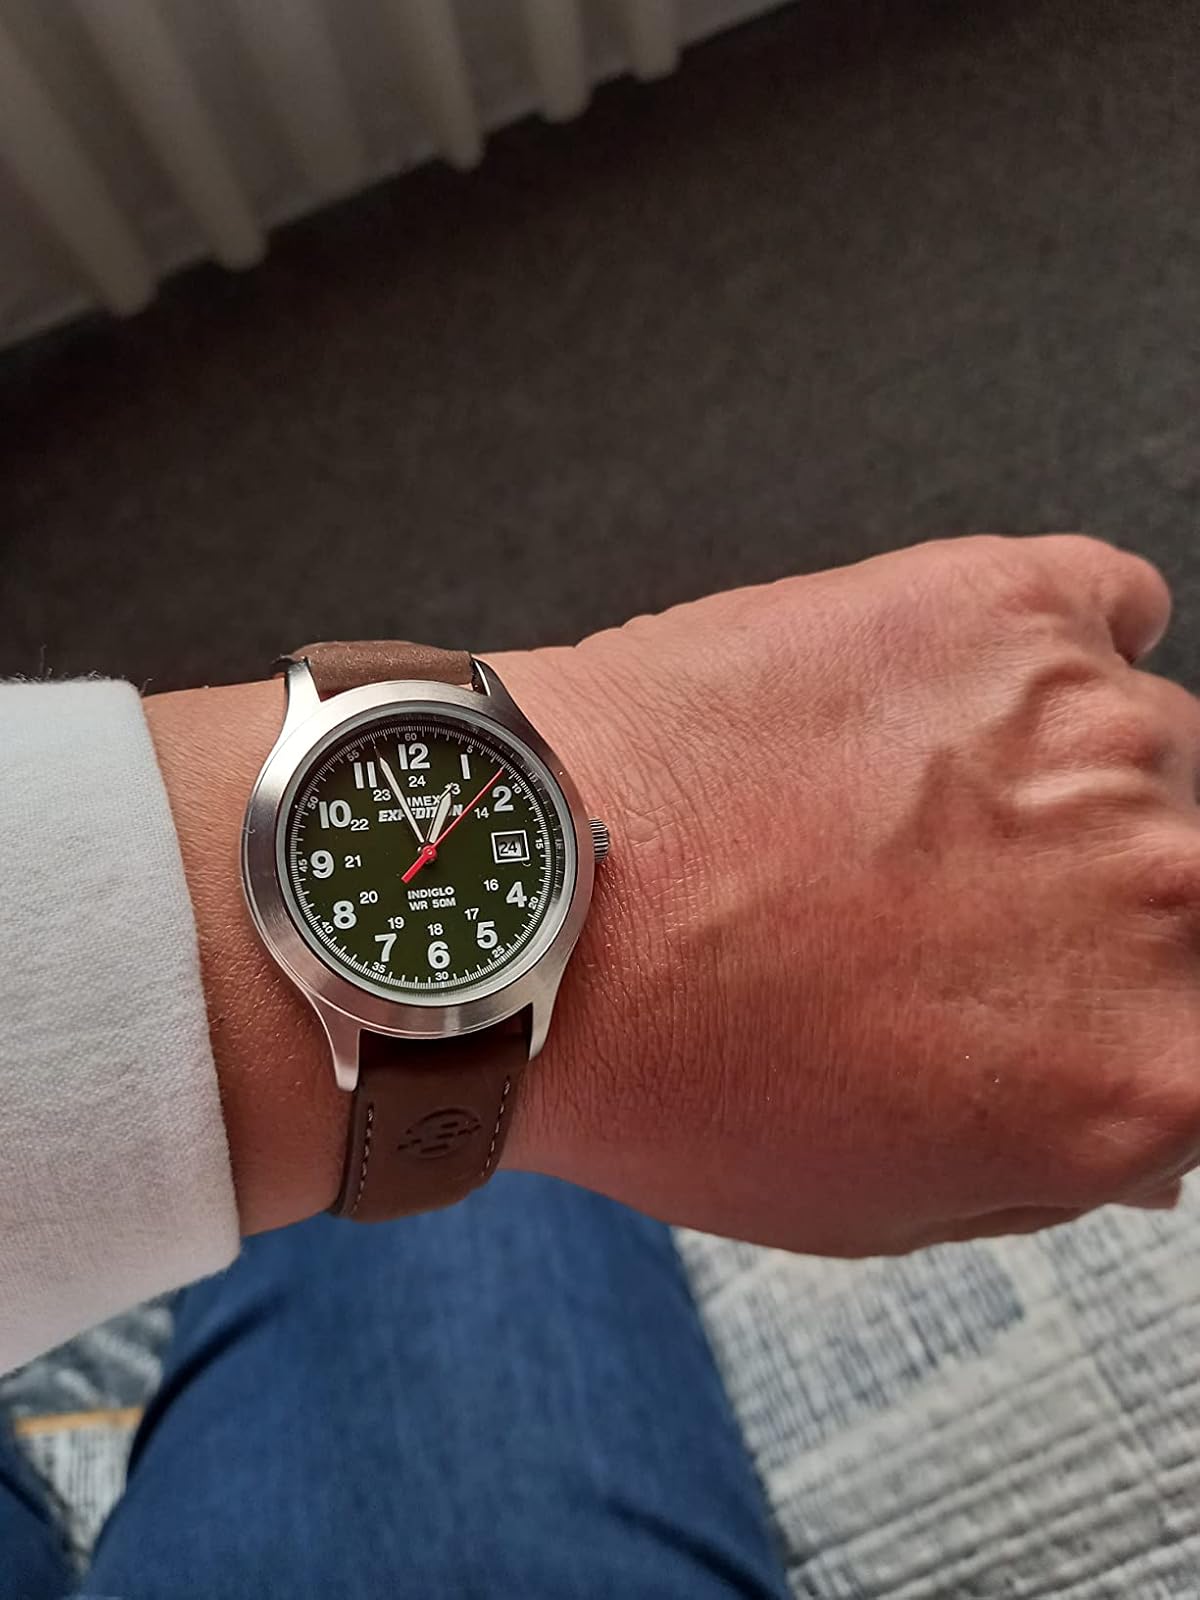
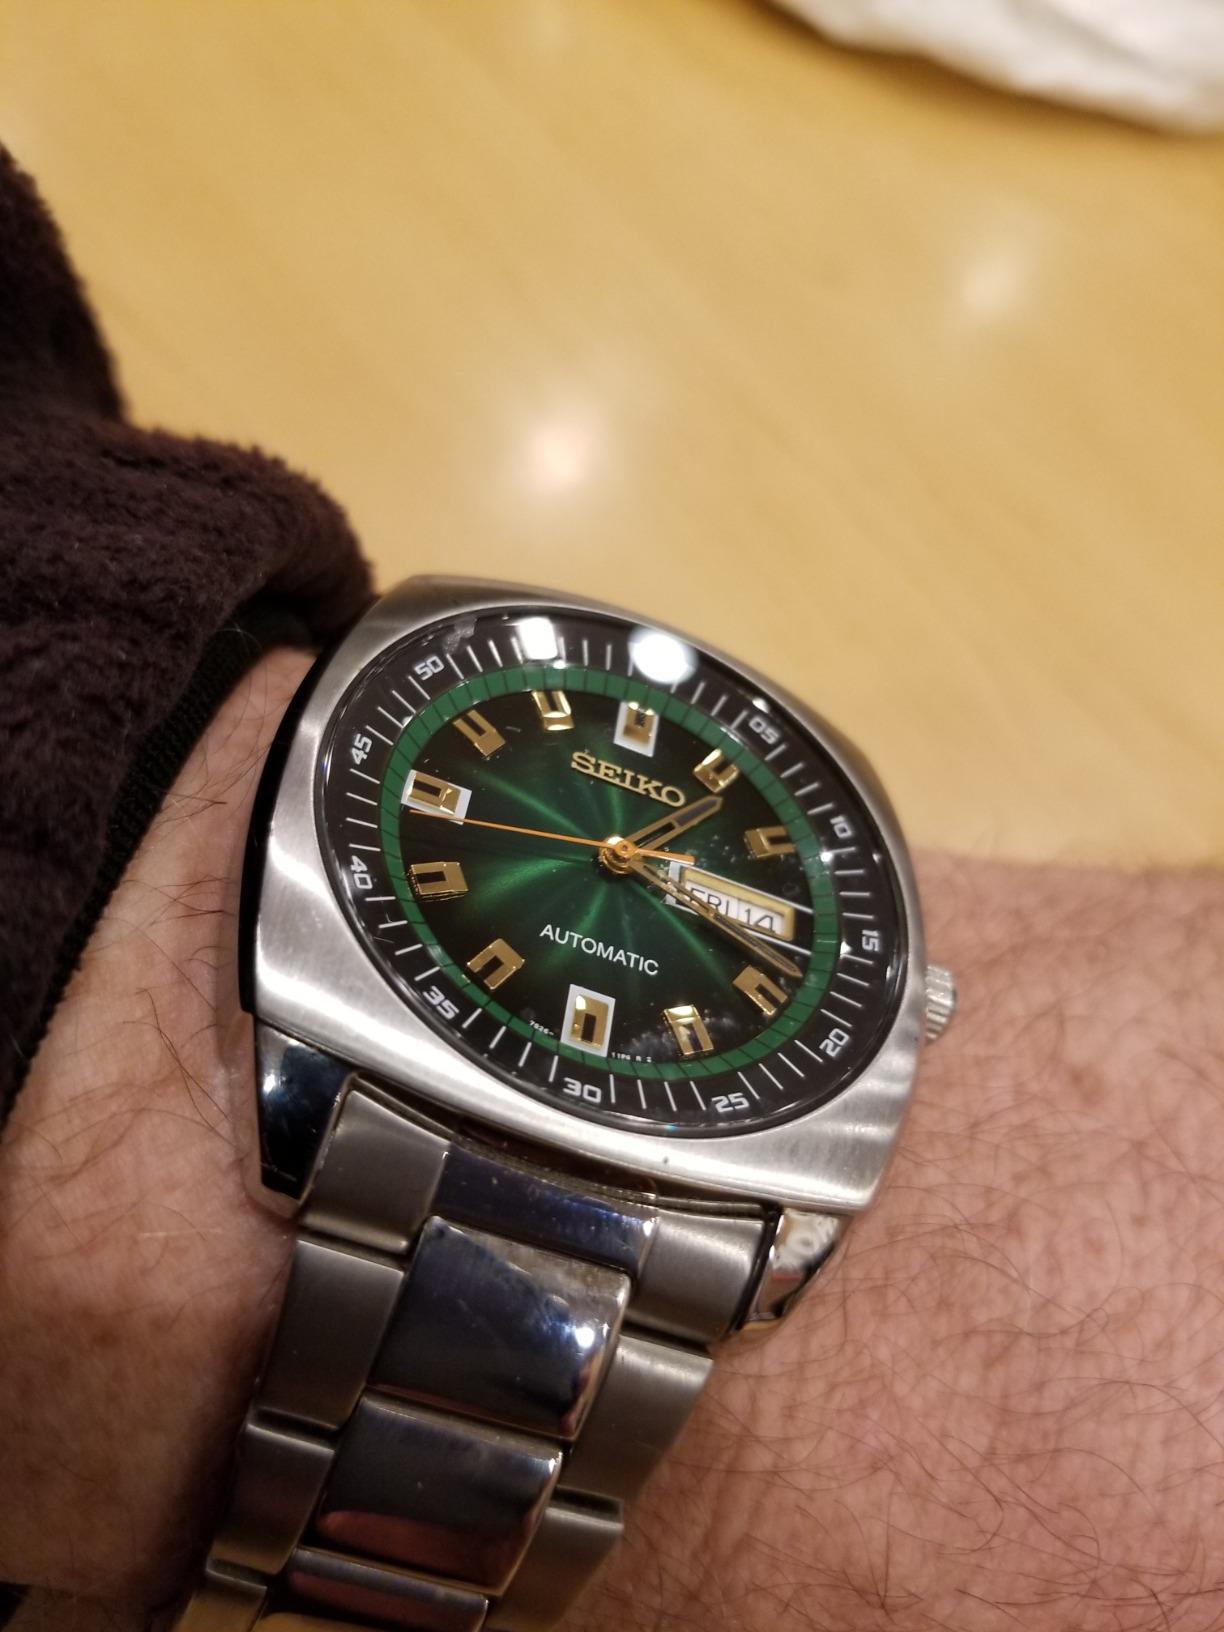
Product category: accessories_watch
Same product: no